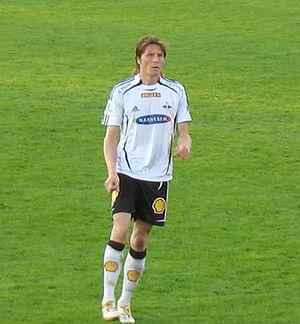
Frode Johnsen est un joueur de football norvégien.